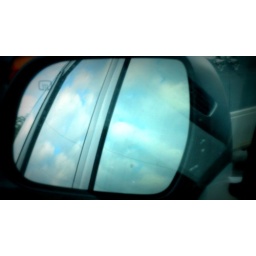
the sky upon the car window 2/365